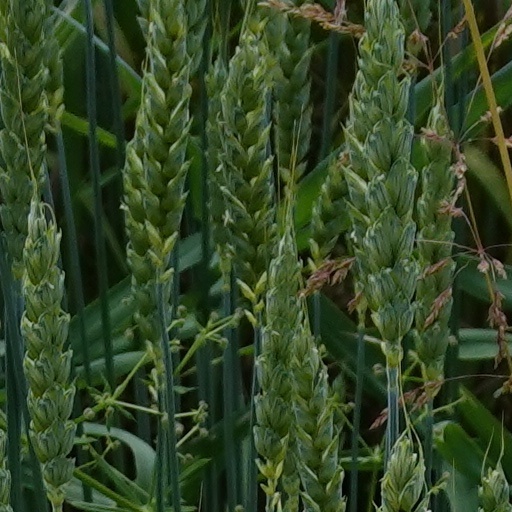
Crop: wheat